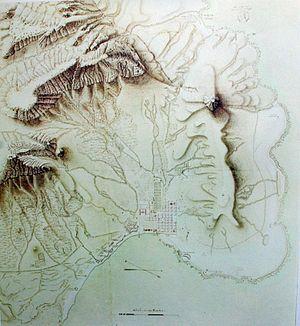
Louis-Michel Thibault est un architecte et un ingénieur français, émigré en Afrique du Sud.